Mike Marino

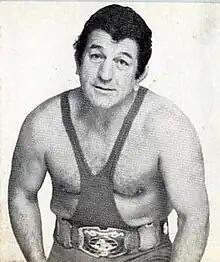

Michael Harrison (8 October 1921 – 24 August 1981), better known under the ring name Mike Marino, was an English professional wrestler and a leading name during the "World of Sport" era in British wrestling. At his death Marino was holder of the three Mid-Heavyweight titles active in Britain at the time. Mike Marino was cousin to fellow wrestler Joe D'Orazio